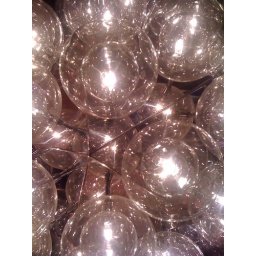
Standard lamp in a women clothes shop